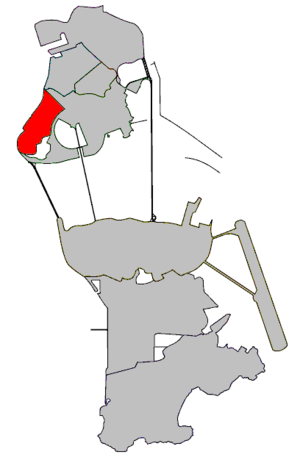
La Freguesia de Santo António est l'une des sept Freguesias de Macao. elle est située dans le sud-est de la péninsule de Macao. Elle n'a pas de pouvoirs administratifs, mais est reconnue par le gouvernement comme purement symbolique.